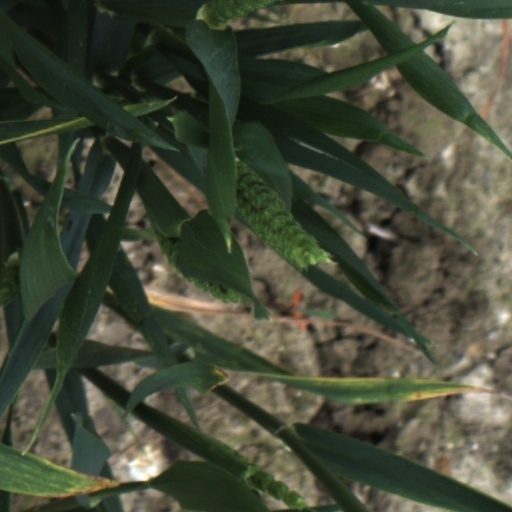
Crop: wheat